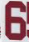
Number: 6